Charity bazaar

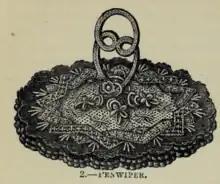
An illustration of a pen wiper

A charity bazaar, or "fancy fair", was an innovative and controversial fundraising sale in the Victorian era. Philanthropic organizations of all types, including hospitals, orphanages, schools, and religious congregations, frequently used charity bazaars to raise funds. Charity bazaars remained popular throughout the 1800s. Literary scholar Leslee Thorne-Murphy wrote that the charity bazaar was "perhaps the most quintessentially Victorian of all fundraising efforts."